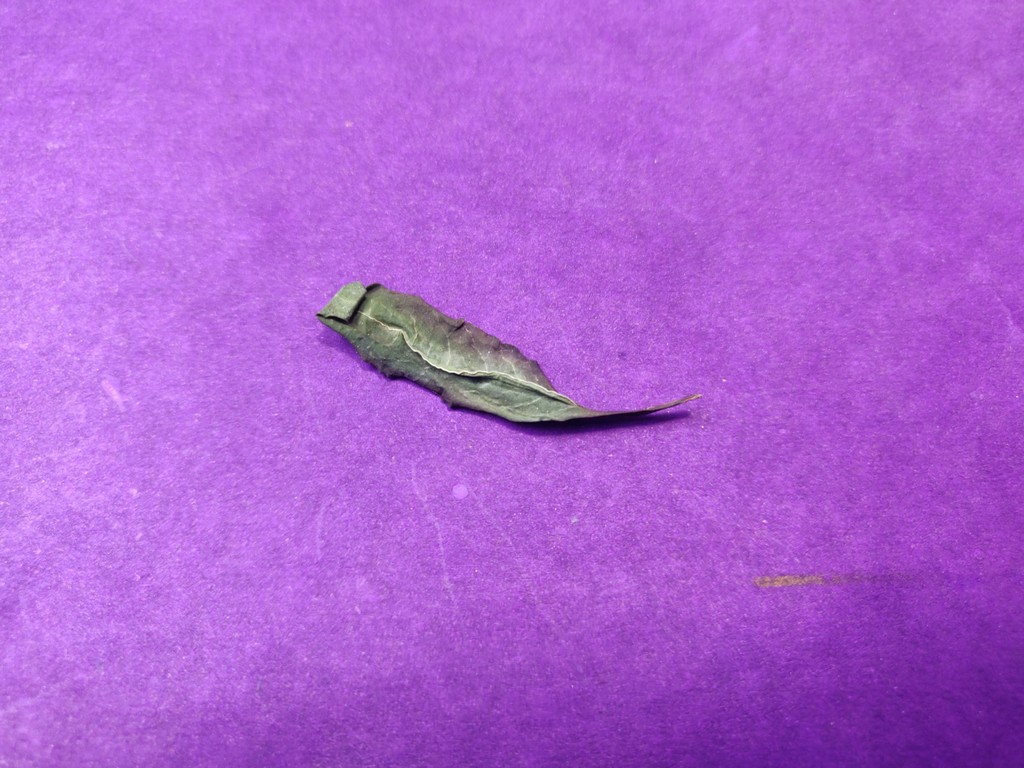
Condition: Dried
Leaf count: single
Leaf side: unknown